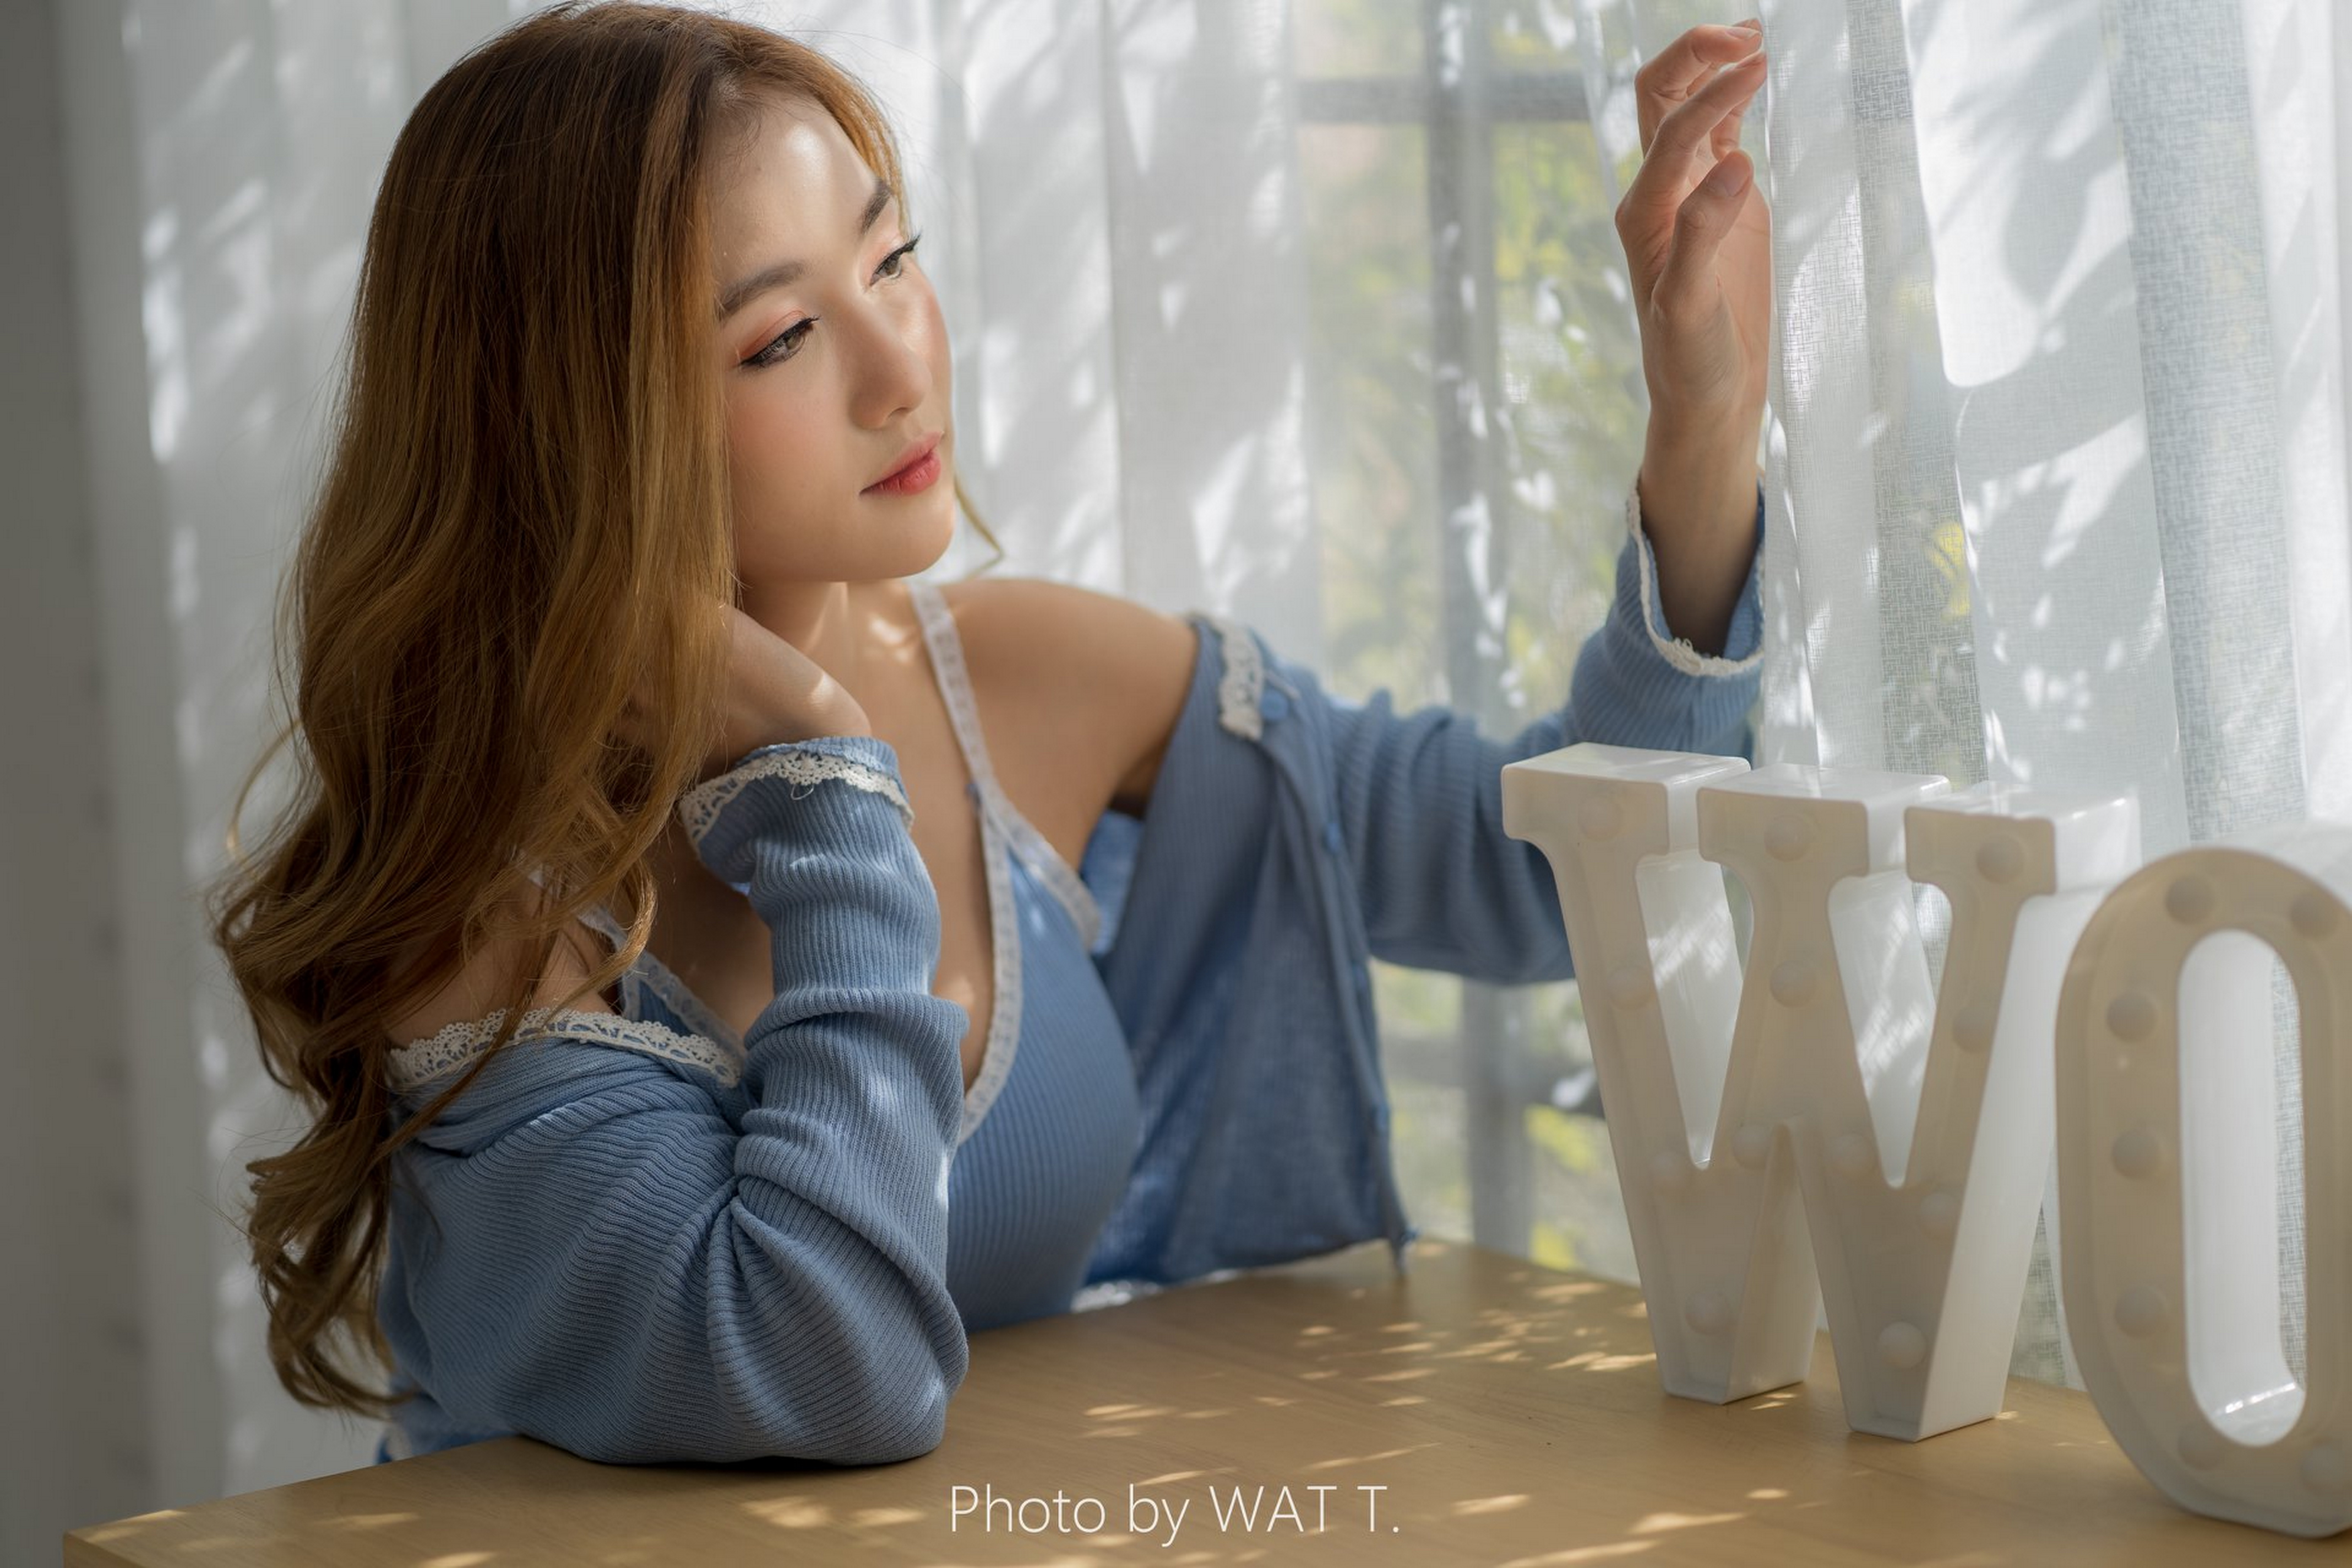
women, lady, model, person, photography, wallpaper, asian, finger, wrist, Transparent material, long hair, brown hair, gesture, varnish, layered hair, Step cutting, plastic